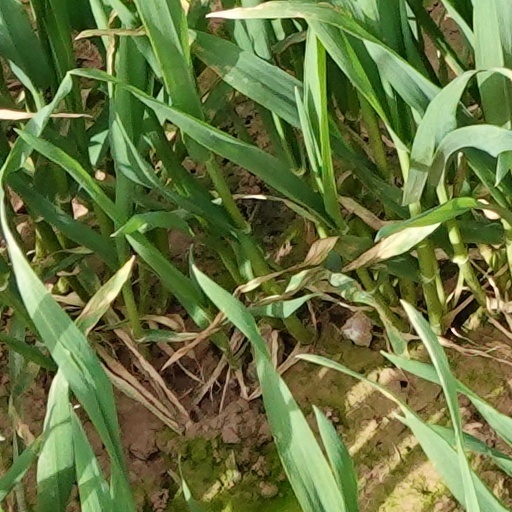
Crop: wheat